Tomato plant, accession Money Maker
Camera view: horizontal (90 deg, fisheye); turntable rotation: 210 degrees
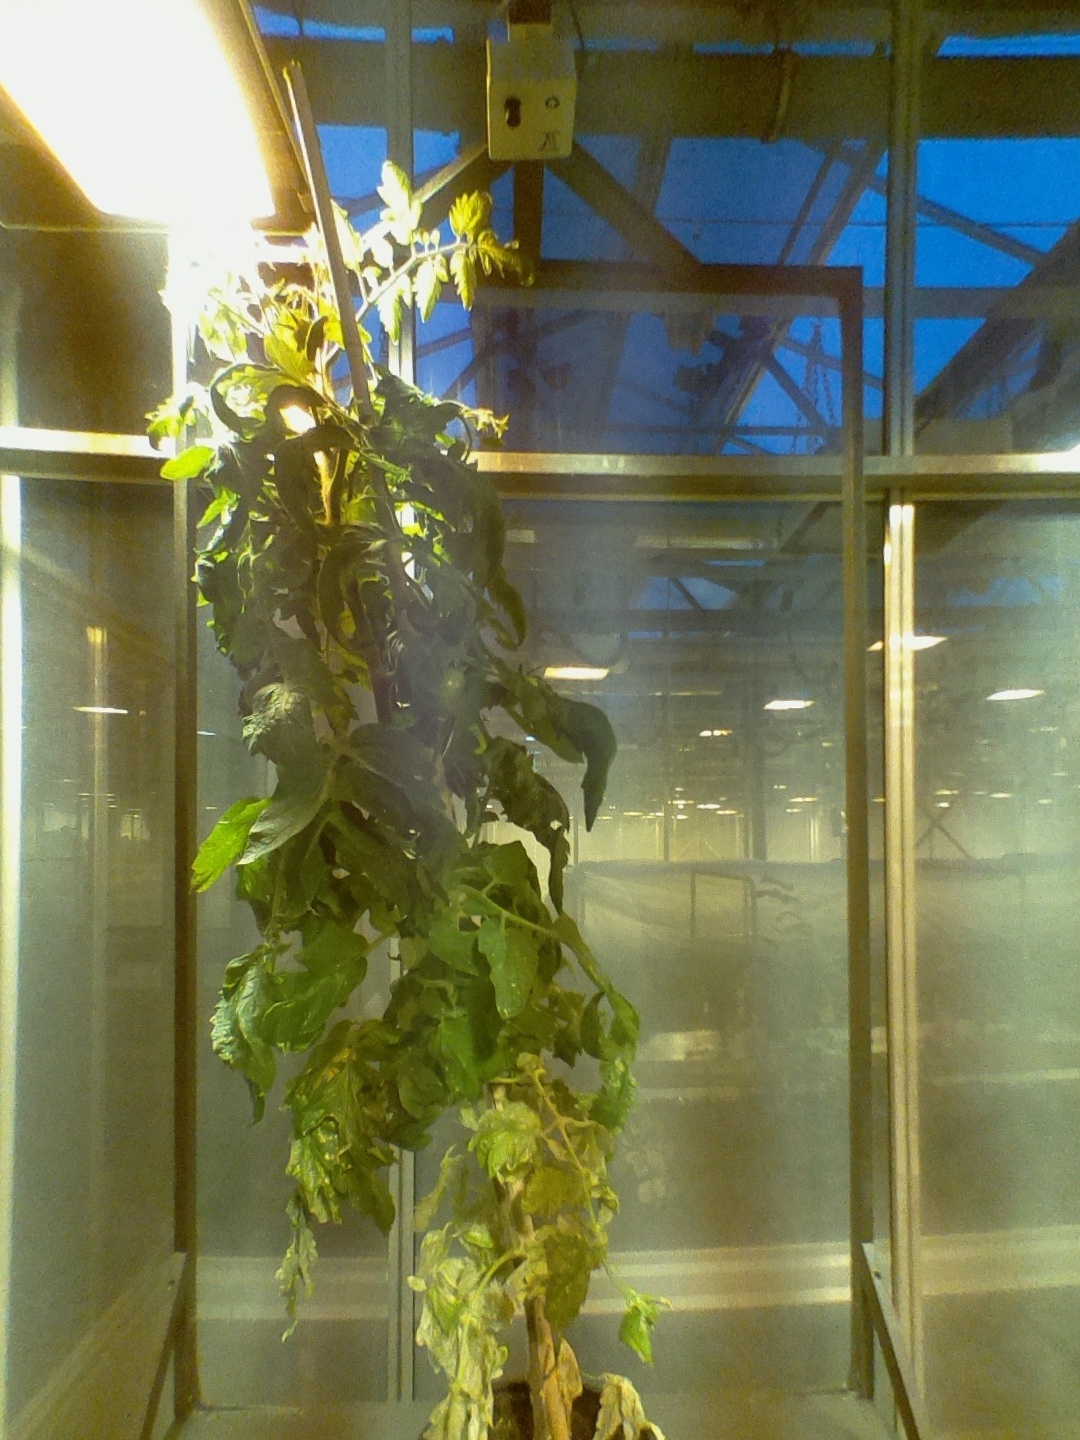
BBCH growth stage 71: 10%-20% of final fruit size